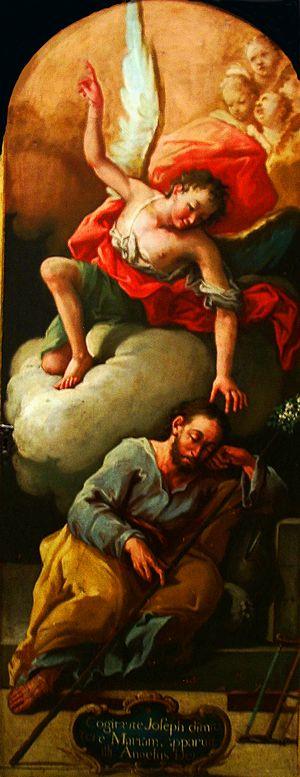
José Luzán y Martínez, né en 1710 à Saragosse et mort en 1785, est un peintre baroque espagnol.